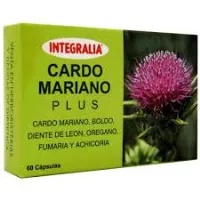
Integralia Cardo Mariano Plus 60 Caps
Integralia Cardo Mariano Plus è un integratore alimentare a base di estratto secco di Cardo Mariano (Silybum marianum), una pianta con proprietà epatoprotettive ed antiossidanti. Il Cardo Mariano favorisce il normale funzionamento del fegato, contribuendo a proteggere le cellule epatiche dallo stress ossidativo e a migliorare la digestione. Questo integratore può essere utile in caso di disturbi epatici, alimentazione scorretta o abuso di alcol, per supportare il benessere del fegato in modo naturale. Le capsule vegetali di Integralia Cardo Mariano Plus sono adatte ai vegetariani e sono prive di glutine, lattosio e conservanti. • Estratto secco di Cardo Mariano (Silybum marianum) • Proprietà epatoprotettive ed antiossidanti • Favorisce il normale funzionamento del fegato
Brand: INTEGRALIA
Category: Health & Beauty > Health Care > Fitness & Nutrition > Vitamins & Supplements > Herbal Supplements